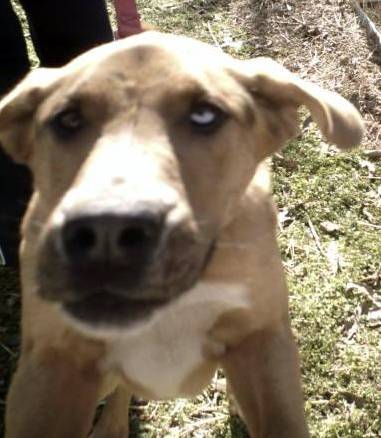
Label: dog